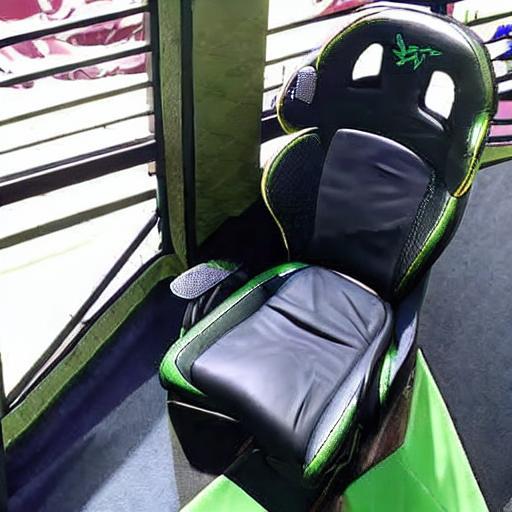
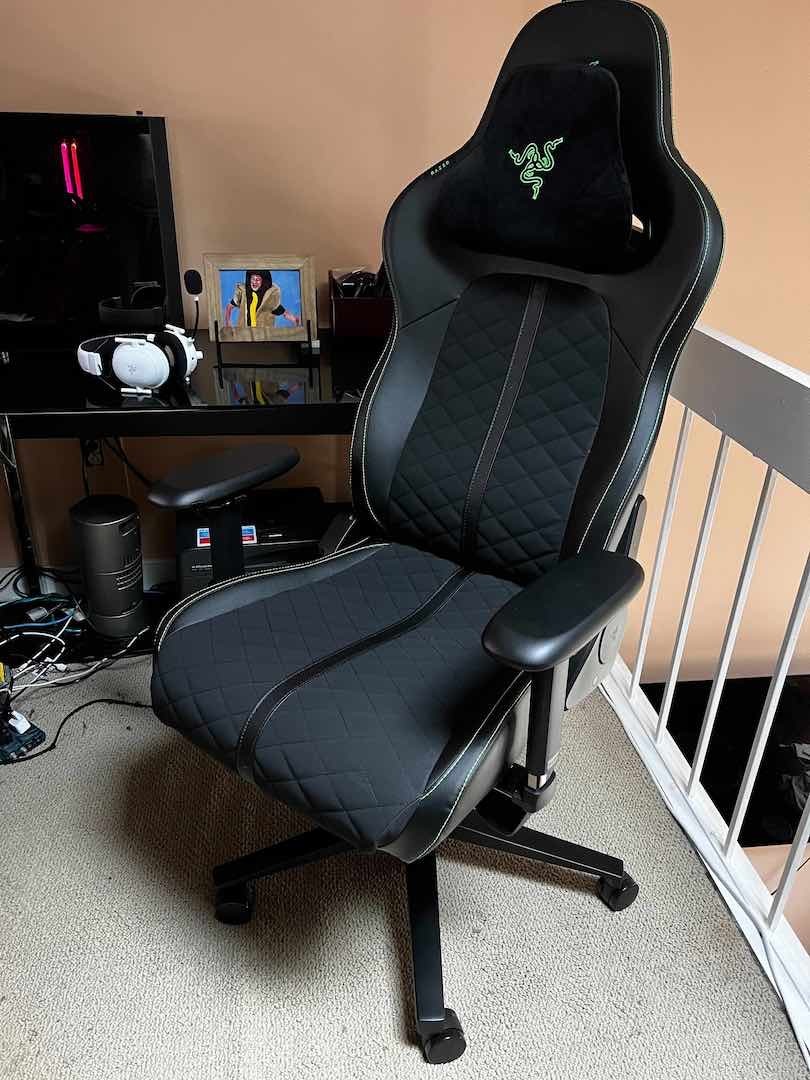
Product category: items_chair
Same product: no